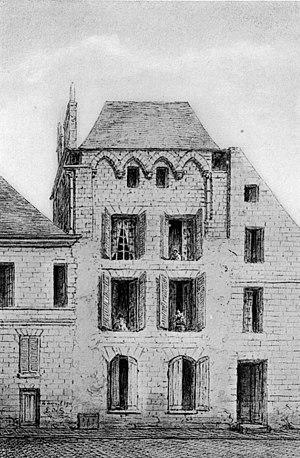
Tour Foubert (Tours)
Édouard Gatian de Clérambault, né le 18 avril 1833 à Luynes et mort le 25 septembre 1917 à Tours, est un archéologue, dessinateur et historiographe français.
L'enceinte de Châteauneuf est une muraille entourant la ville de Châteauneuf de Saint-Martin. Elle est aussi dénommée « enceinte de la Martinopole ».
La tour Foubert était une ancienne tour fortifiée située dans la commune française de Tours dans le Vieux-Tours, aux numéros 3, rue Boucicaut et 6, 8 rue de Jérusalem.